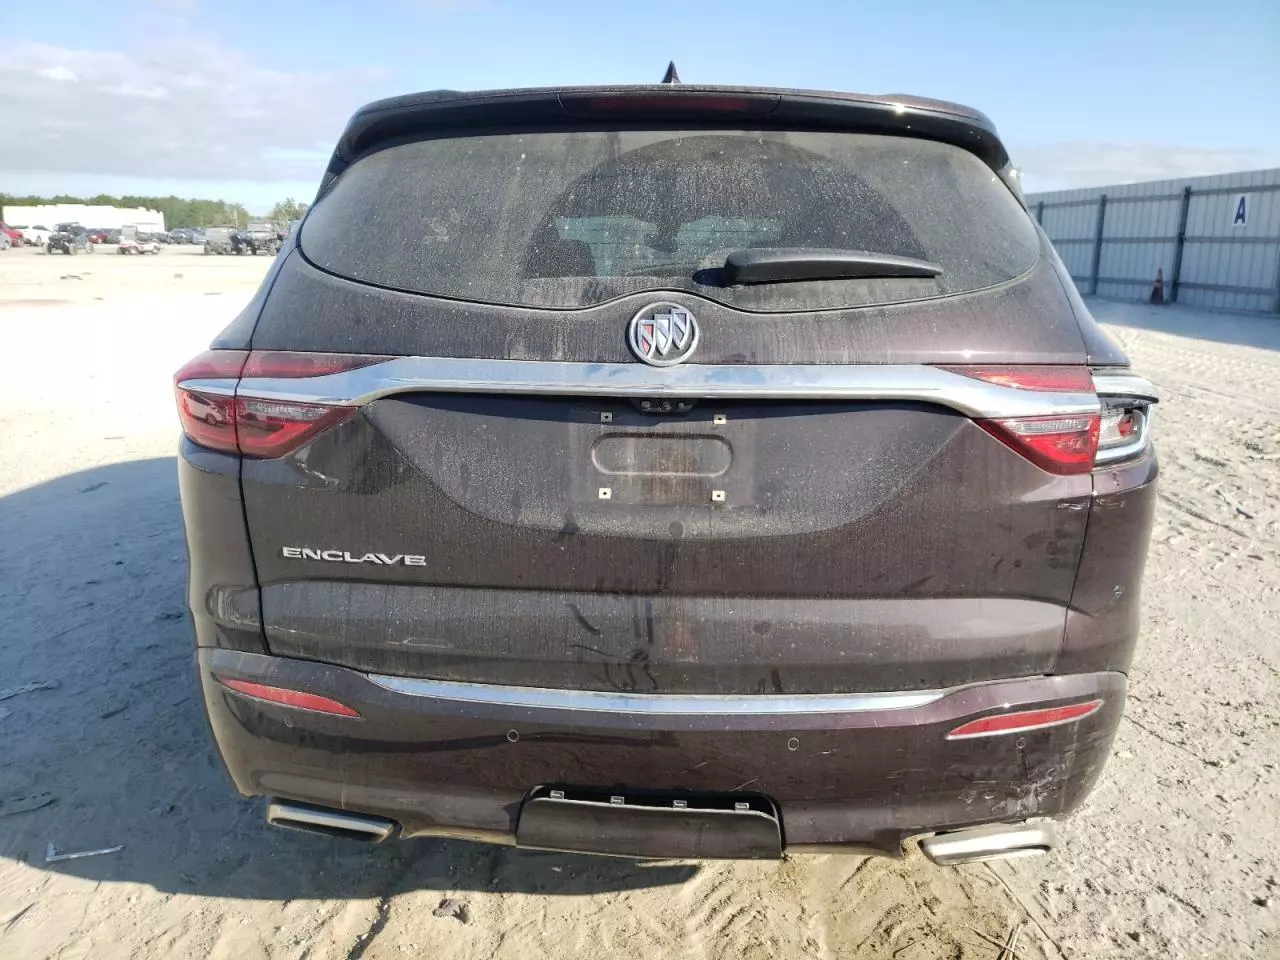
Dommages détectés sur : feu arrière droit, pare-choc arrière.
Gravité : majeur